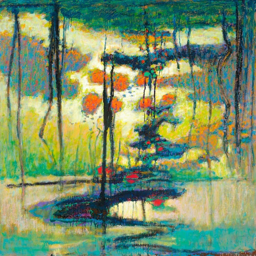
makes me think of what person might look like .